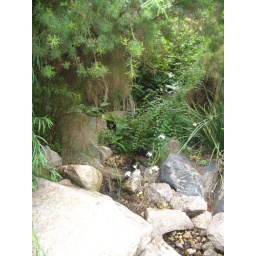
I liked the contrast of the rocks against the green of the plants.